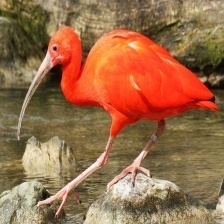
Species: SCARLET IBIS
Scientific name: EUDOCIMUS RUBER